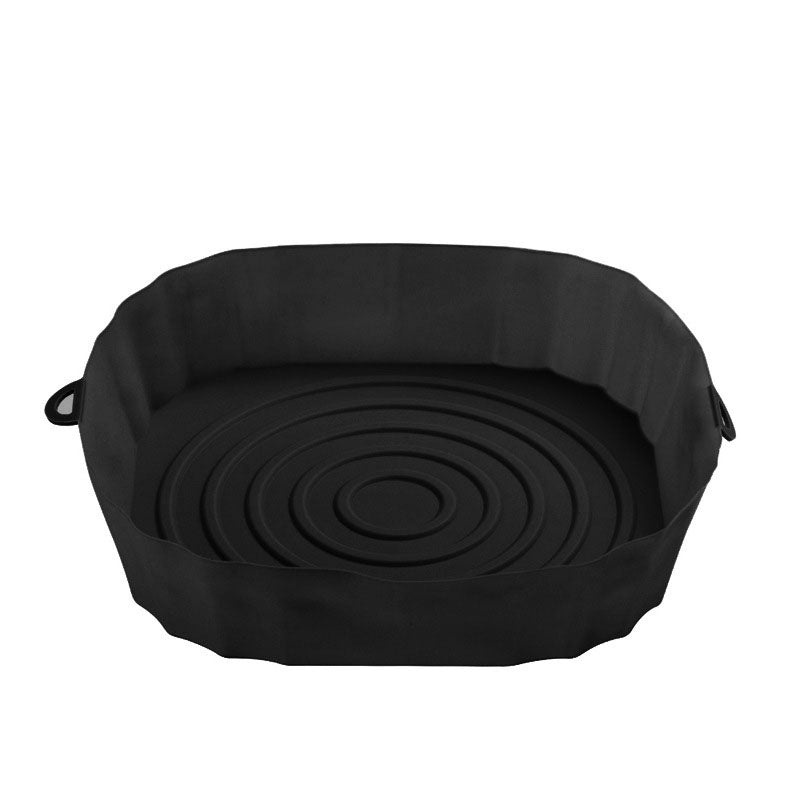
Air fryer baking tray, silicone tray, oven baking tray
Product name: baking tray mat Classification: Insulation pad Material: Silicone
Brand: V.I.P Digital Presence
Category: Home & Garden > Kitchen & Dining > Cookware & Bakeware > Bakeware Accessories > Baking Mats & Liners > Baking Mats